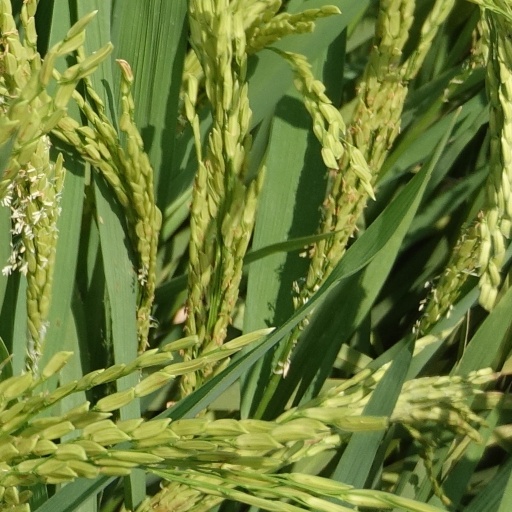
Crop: rice